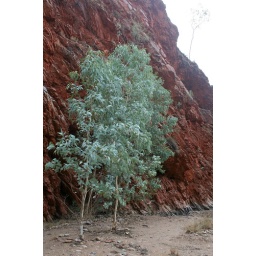
The green leaves against the red walls of Hugh Gorge